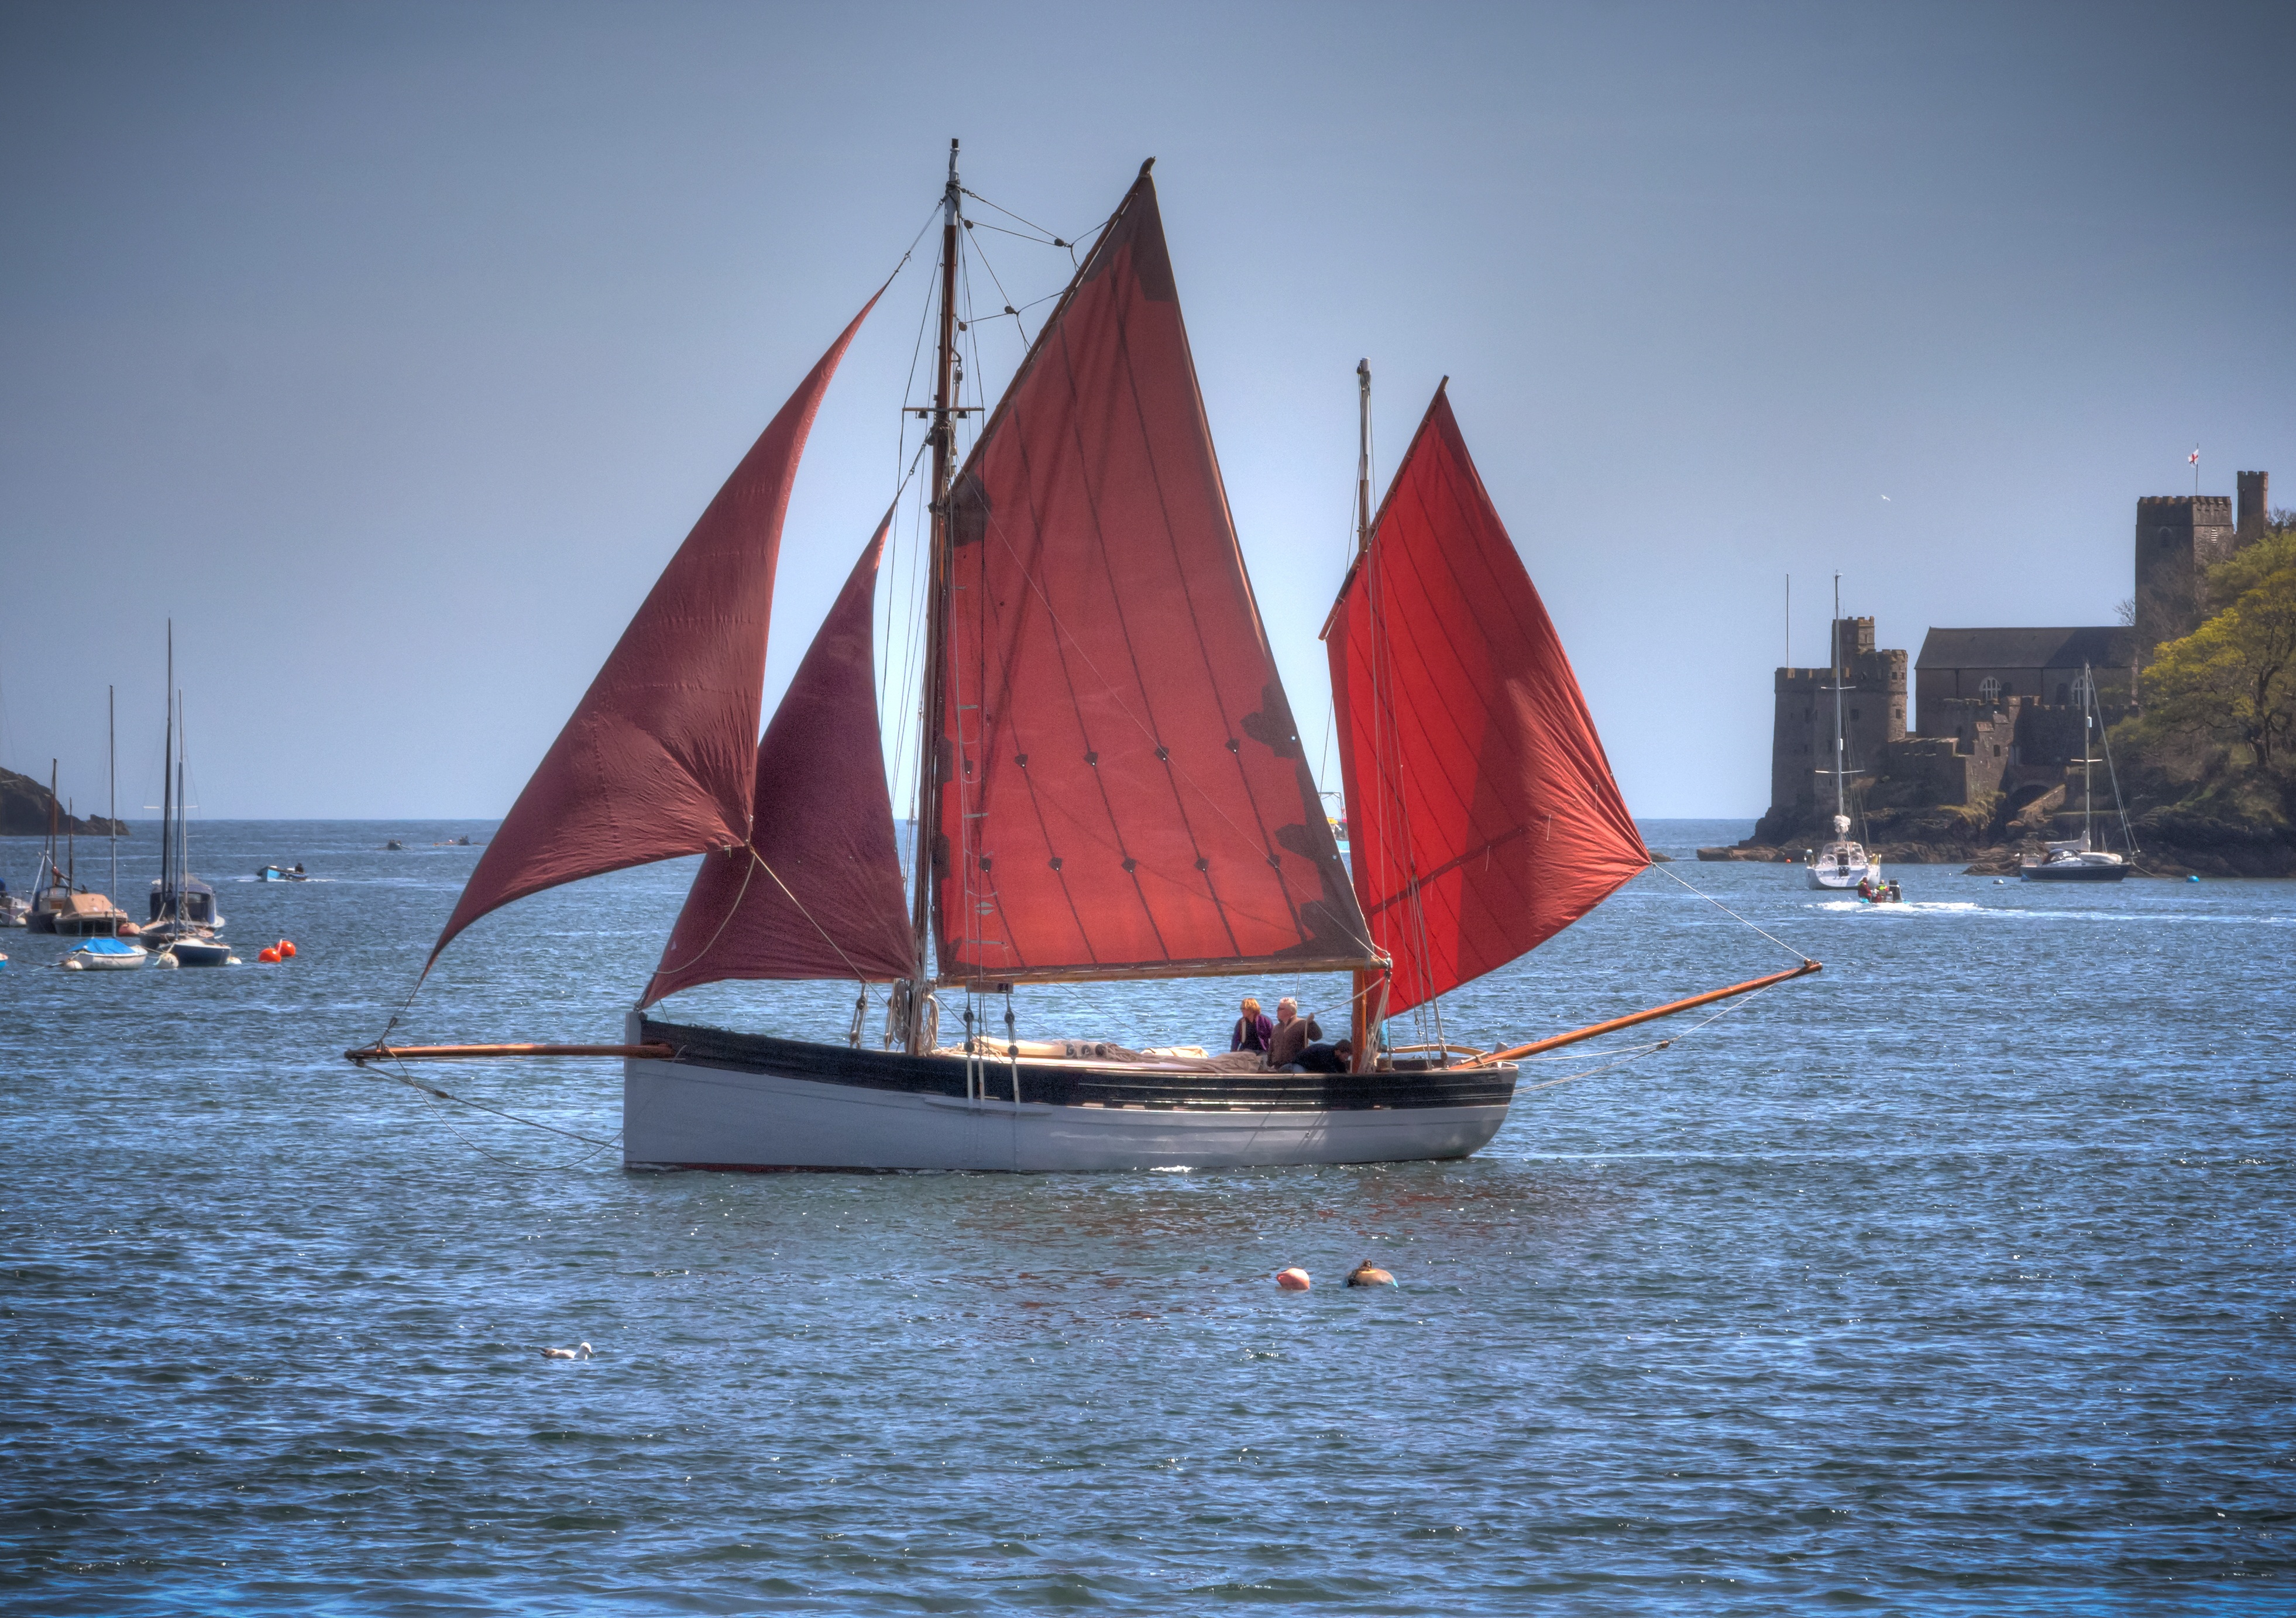
sea, water, ocean, boat, ship, red, vessel, vehicle, mast, sailing, port, sailboat, nautical, sail, marine, sails, watercraft, trawler, schooner, devon, dartmouth, sailing ship, tall ship, windsports, lugger, thames sailing barge